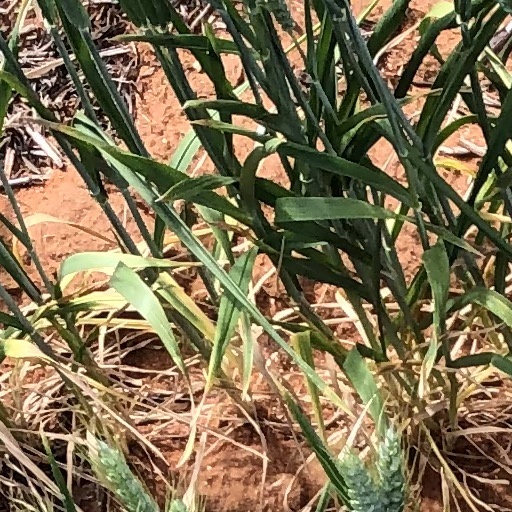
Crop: wheat